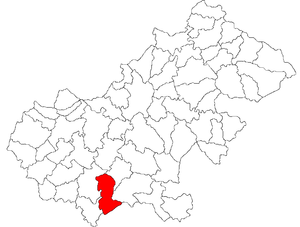
Săcășeni est une commune roumaine du județ de Satu Mare, dans la région historique de Transylvanie et dans la région de développement du Nord-Ouest.